Kantokuen

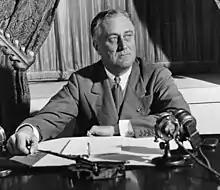
US President Franklin Roosevelt enacted a crippling series of sanctions on Japan that undermined its capacity for aggression.

The Fortified Regions were well sited; since there were a limited number of roads crossing the hilly, forested frontier, the Soviets could be confident that each avenue of approach was covered by prepared defenses, which would have to be overcome via costly frontal attack and thus delay the enemy forces and make them pay heavily in manpower and equipment. To counter the Tochkas, the Japanese kept considerable quantities of heavy artillery near the border, ranging from more modern 240 mm and 305 mm howitzers to the antiquated 28 cm Howitzer L/10 from the Russo-Japanese War. As an added precaution, the IJA distributed a special one-ton shell with a range of only 1,000 m to its Type 7 30 cm Howitzers meant to pulverize an enemy strongpoint in a single hit. Despite the advantages conferred by the border terrain and Tochka belt, the Red Army did not intend on solely hunkering down and outlasting a Japanese assault. By the fifth day of war, Stavka ordered the troops of the 15th and 35th Armies (minus the 66th Rifle Division), together with the Amur Red Banner Military Flotilla and any available reserves, to defeat the Japanese-Manchu units opposite them, force the Amur and Ussuri, and launch a counteroffensive coordinated against both sides of the Sungari River in Manchurian territory. The final objectives of the Sungari Front groups were designated as the cities of Fujin and Baoqing, which were to be reached on the 25th day of hostilities. The objectives of that attack were to stabilize the front and to relieve pressure on the Ussuri Railway and Khabarovsk areas.